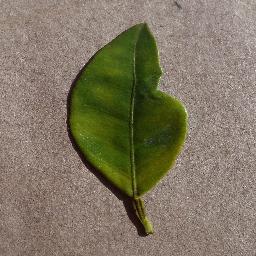
Label: Orange___Haunglongbing_(Citrus_greening)